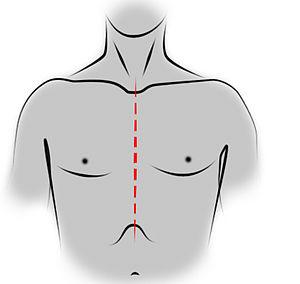
Cicatrice de sternotomie médiane
La sternotomie médiane désigne une voie d'abord chirurgicale antérieure du thorax, nécessitant la section du sternum par le milieu. C'est une technique chirurgicale particulièrement utilisée en chirurgie cardiaque, et qui permet l'exposition du médiastin antérieur.
Un thymome, ou tumeur épithéliale thymique, est une tumeur solide développée aux dépens du thymus, un organe intrathoracique du système immunitaire. Les thymomes atteignent plutôt l'adulte. Il en existe plusieurs sortes, et ils sont généralement asymptomatiques, mais certains sont liés à des maladies systémiques comme la myasthénie ou le syndrome de Good.
La thymectomie est l'ablation chirurgicale du thymus, pour traiter le plus souvent un thymome ou une myasthénie. Elle relève du domaine de la chirurgie thoracique.